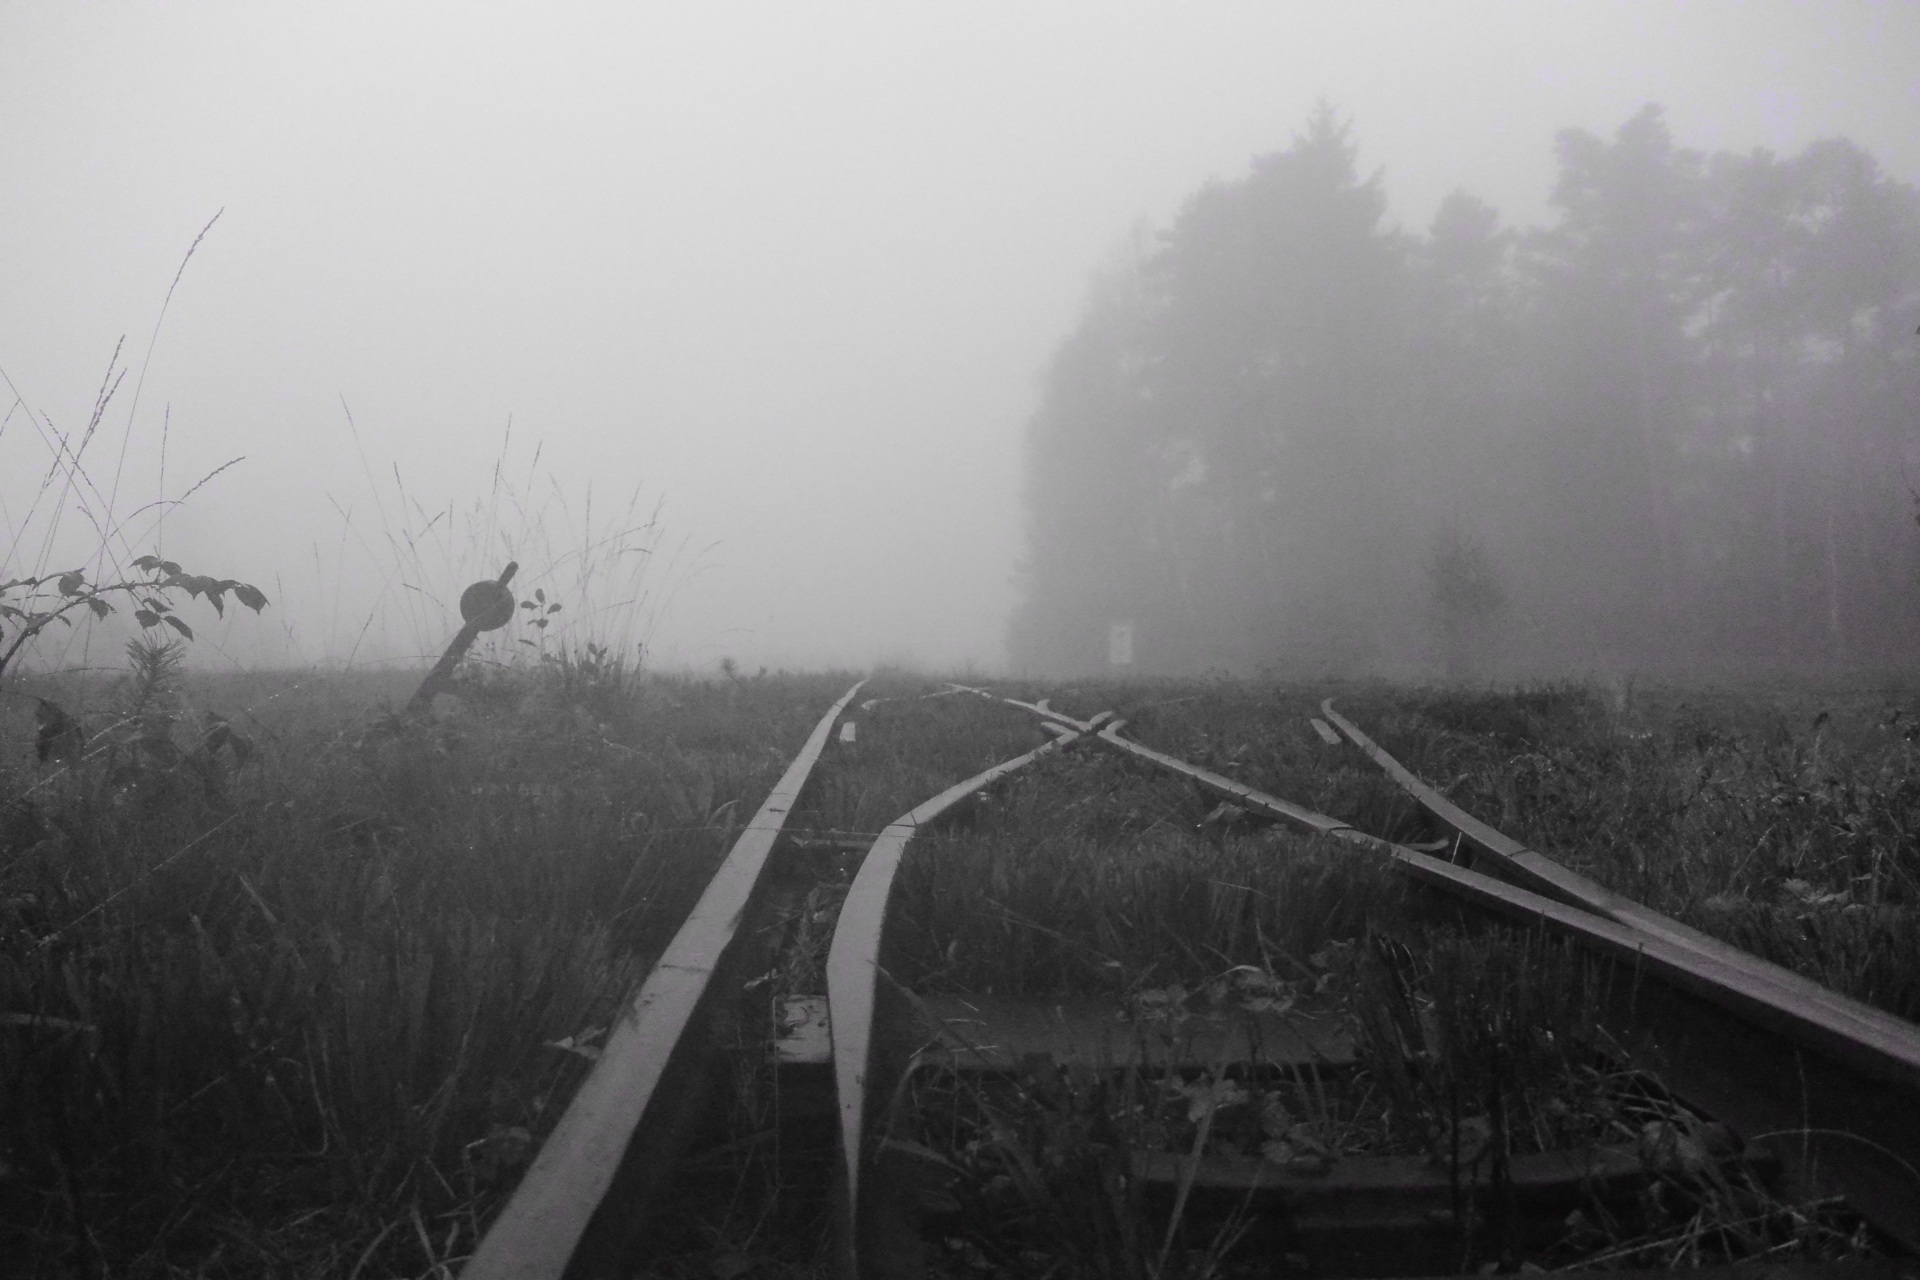
landscape, nature, black and white, track, fog, mist, morning, rain, train, transport, weather, haze, darkness, monochrome, wetland, gloomy, seemed, moorland, rural area, drizzle, monochrome photography, atmospheric phenomenon, atmosphere of earth